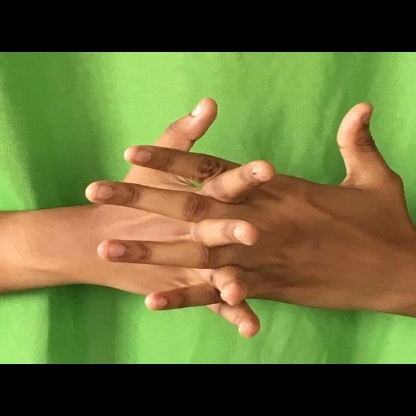
Mudra: Karkatta